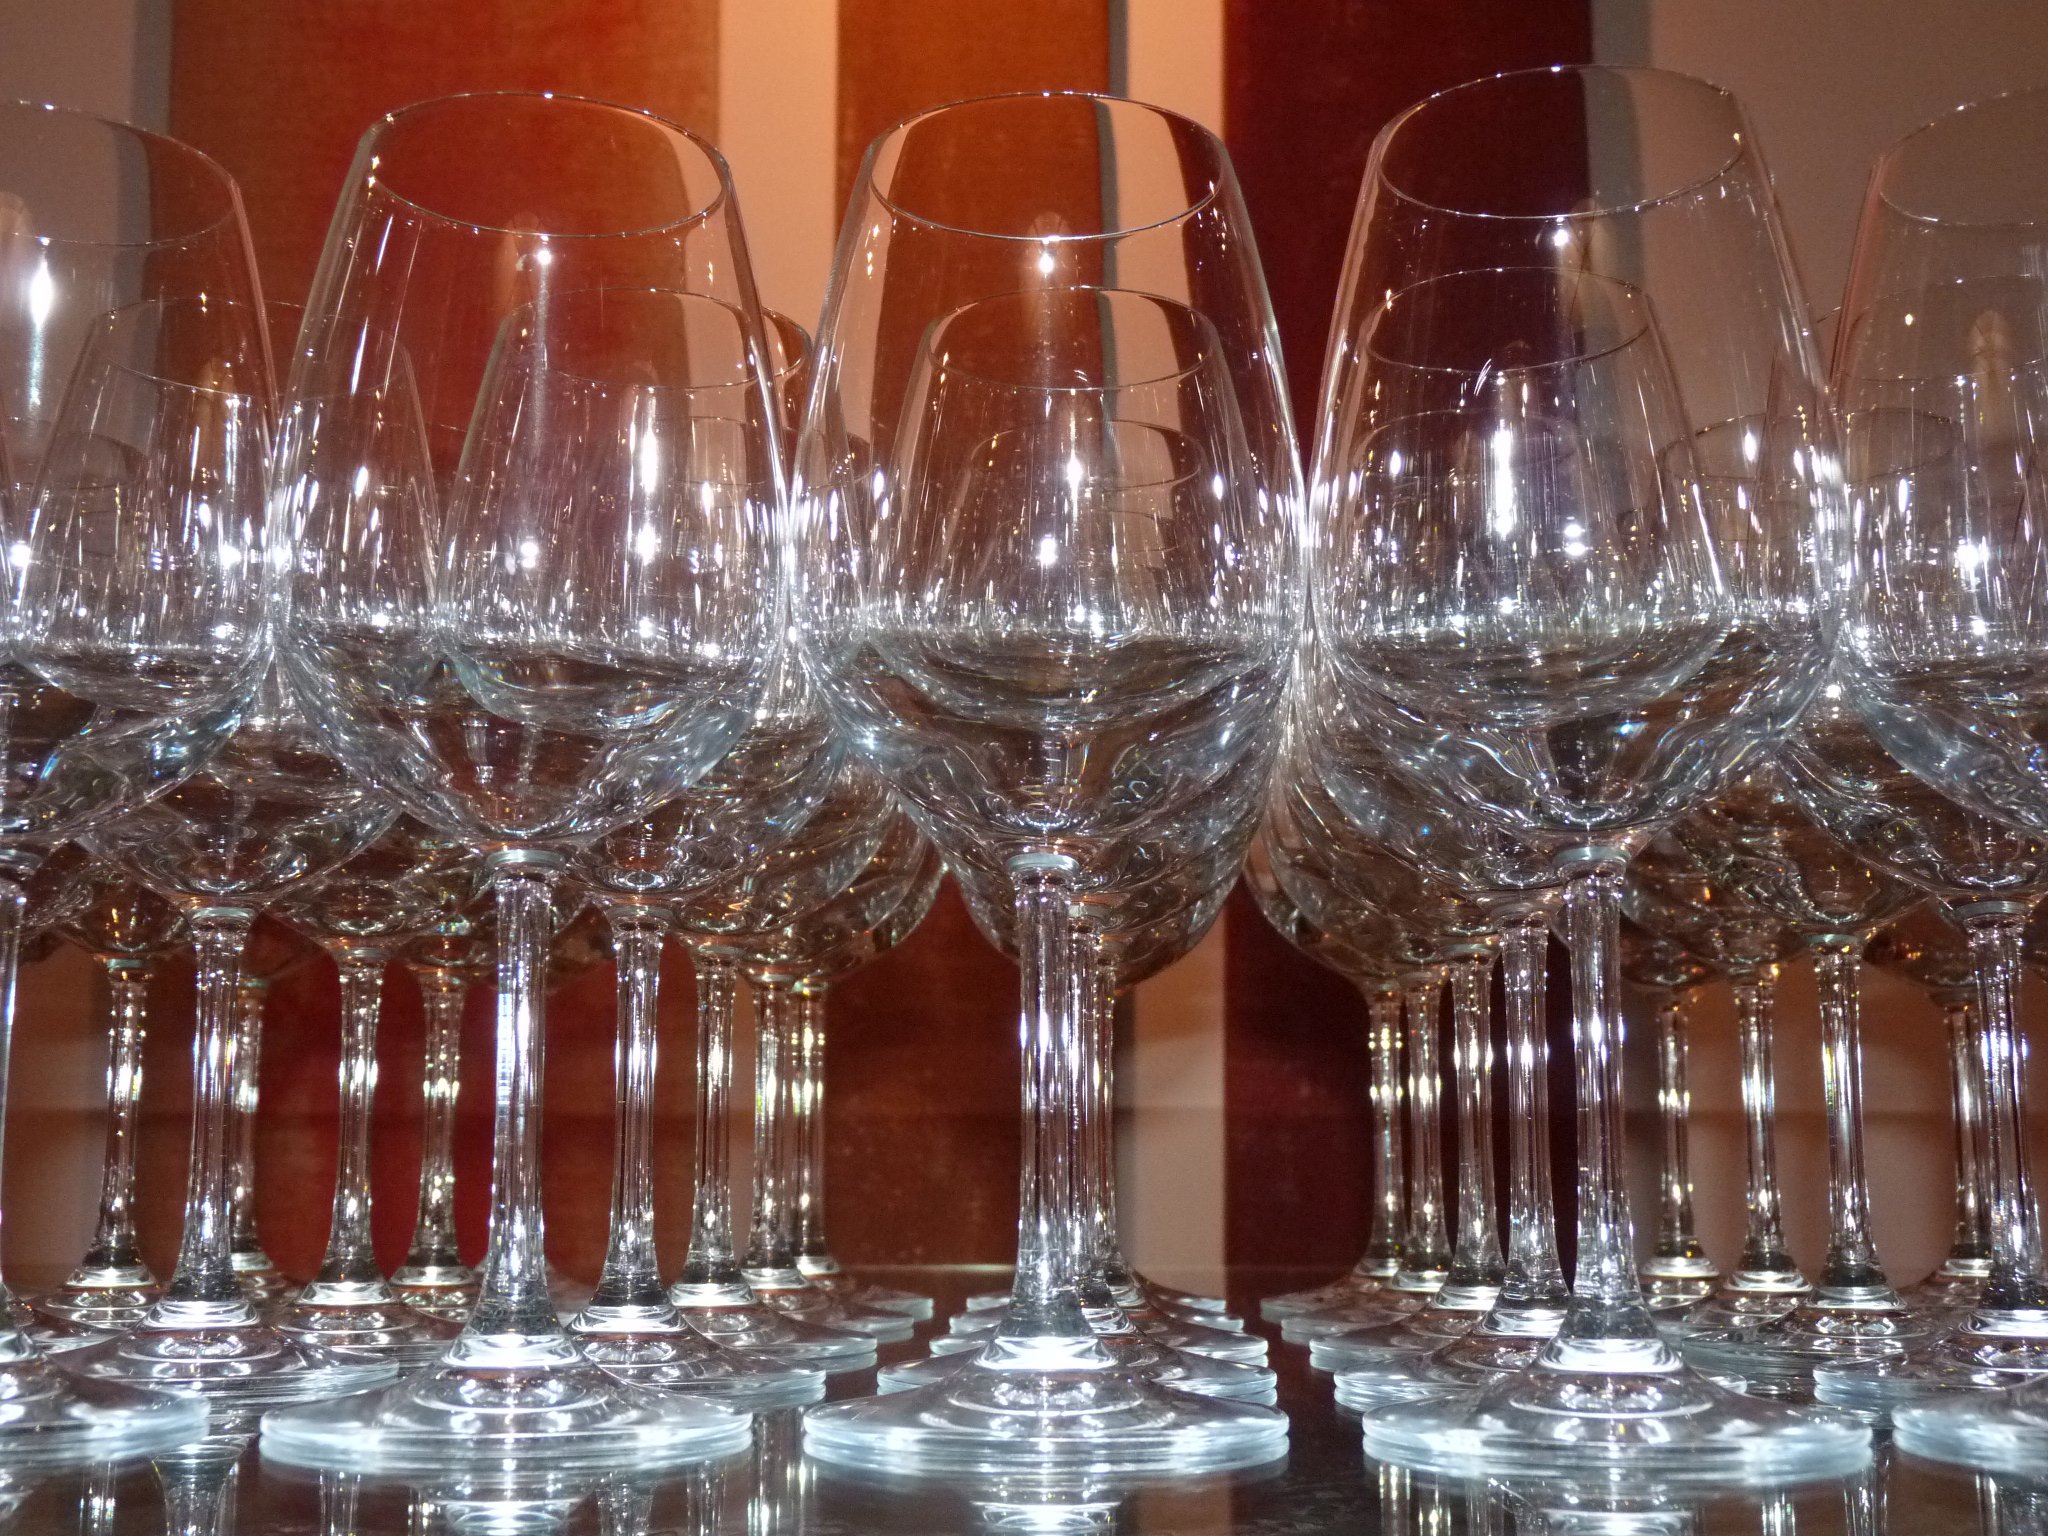
wine, glass, clear, lighting, wine glass, transparent, glasses, centrepiece, function hall